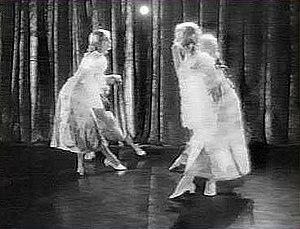
Youri Khanon est un compositeur et homme de lettres russe né le 16 juin 1965 à Léningrad, lauréat du prix «Felix» pour la meilleure musique et récipiendaire du prix russe «Nika» en 1989. S'étant rendu célèbre, dans les années 1988—1992, au cinéma et à la télévision grâce à ses œuvres et à une série de concerts dans toute la Russie, Youri Khanon a quitté la vie publique en 1993. N’étant membre d’aucune organisation officielle, il mène une vie très hermétique et isolée à Saint-Pétersbourg.